Kathryn Kates

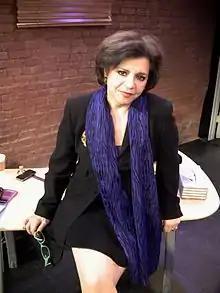
Kates in 2013

Kathryn Jane Kates (January 29, 1948 – January 22, 2022) was an American actress. She was known for appearances on "Seinfeld" in the episodes "The Rye" and "The Dinner Party." She also appeared in "", "Orange Is the New Black", "The Many Saints of Newark" among other roles in television and film. Kates also has many off-Broadway credits.